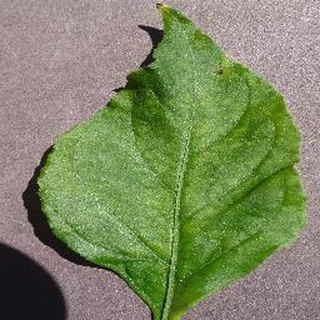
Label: healthy_bell_pepper